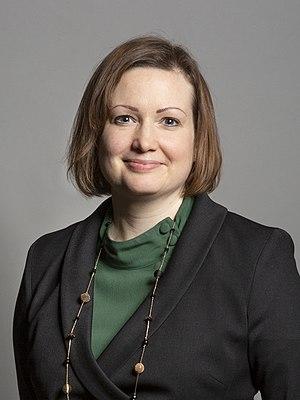
Ruth Edwards est une politicienne du Parti conservateur britannique. Elle est députée de Rushcliffe depuis 2019. Avant sa carrière politique, elle a travaillé dans la cybersécurité.